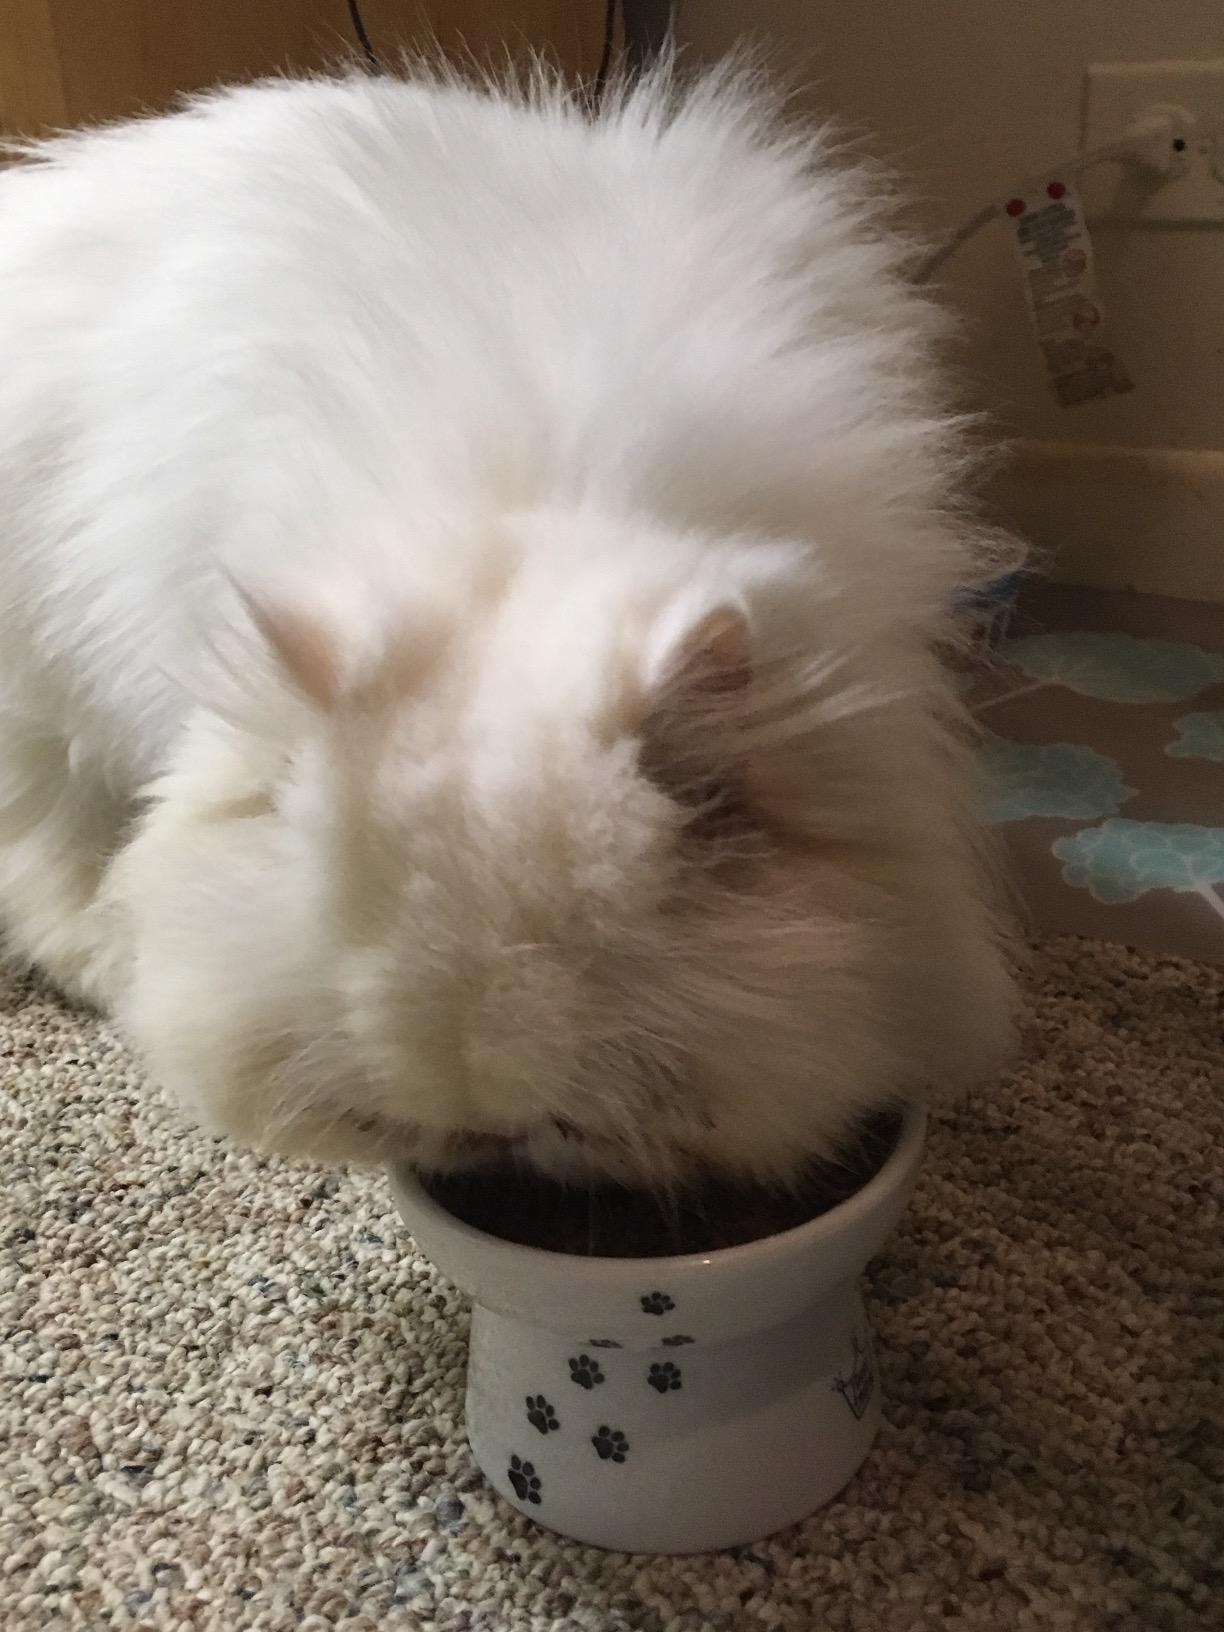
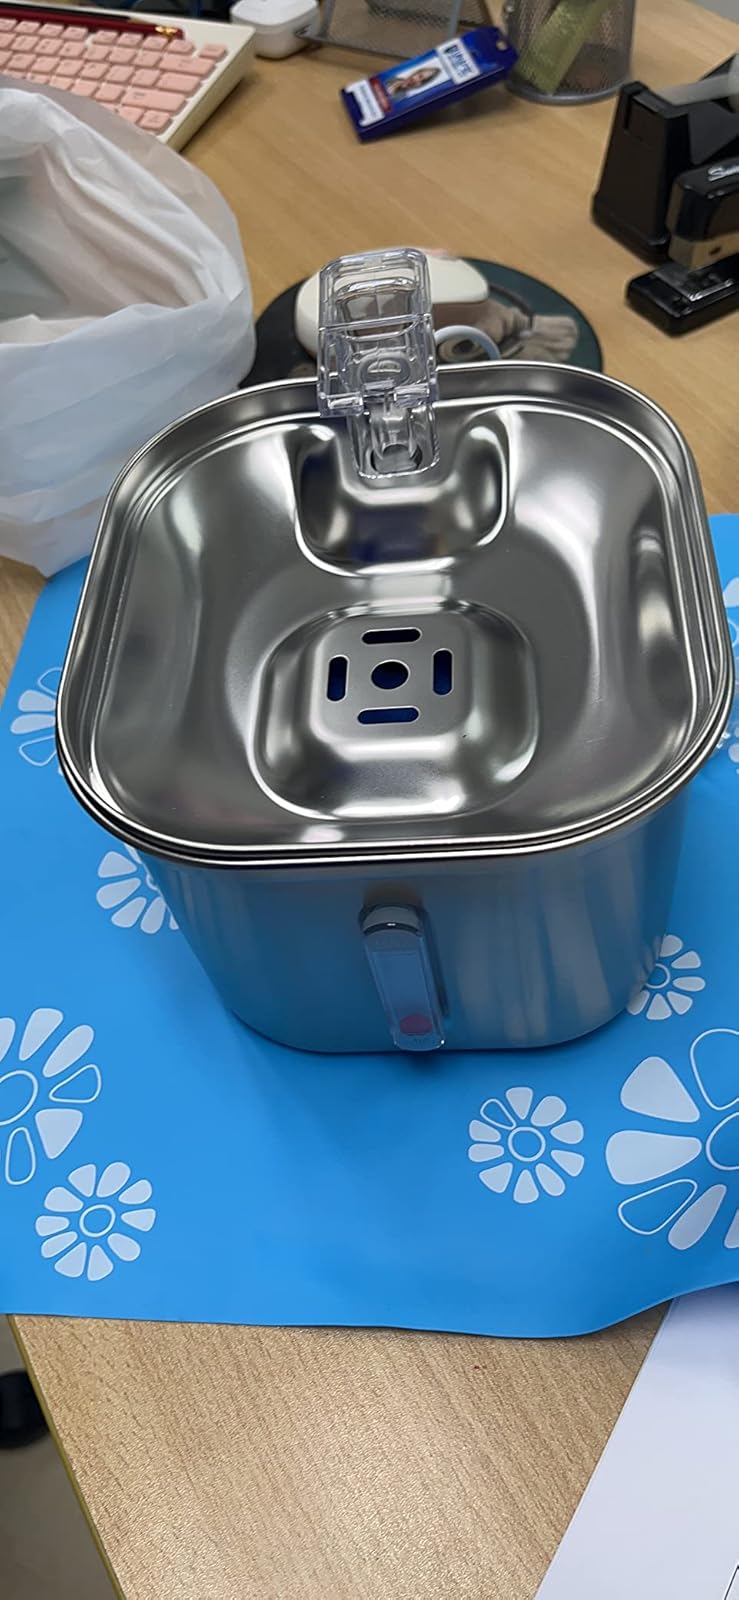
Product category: items_bowl
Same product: no